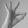
ASL letter: F